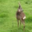
Label: deer